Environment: real
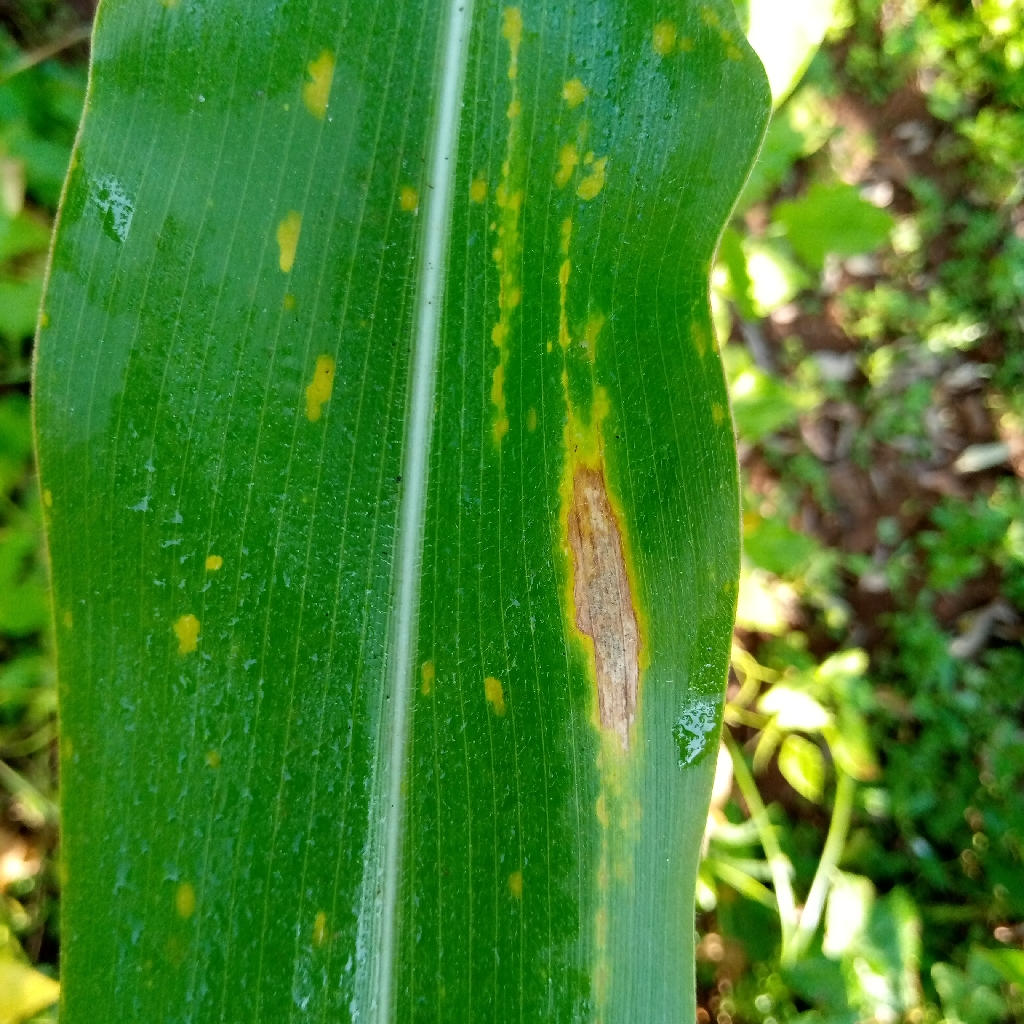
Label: northern_corn_leaf_blight